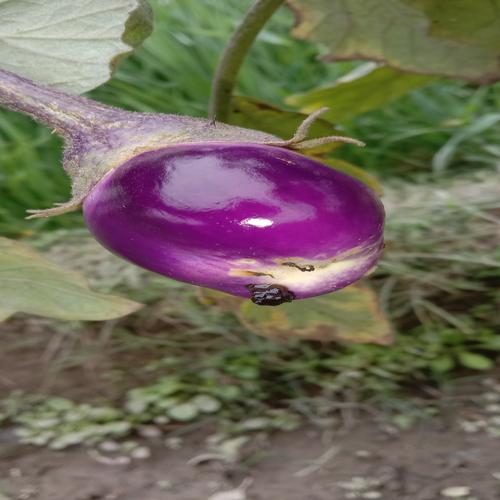
Label: Shoot and Fruit Borer